Hindmarsh Brewery

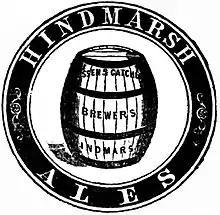
Advertising logo, Haussen & Catchlove's Hindmarsh Ales

The Hindmarsh Brewery was purchased in 1868 from Crawford's bankrupt estate by Haussen and his brother-in-law Catchlove, operating it originally as Crawford & Co., then Haussen & Catchlove.